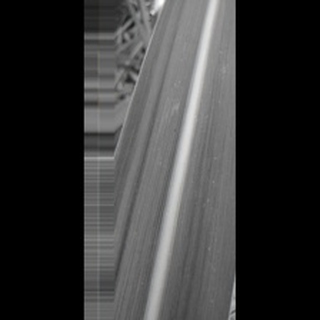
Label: healthy_sugarcane